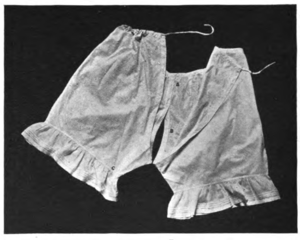
Une culotte fendue est un sous-vêtement féminin fendu afin de permettre la miction ainsi que les rapports sexuels.